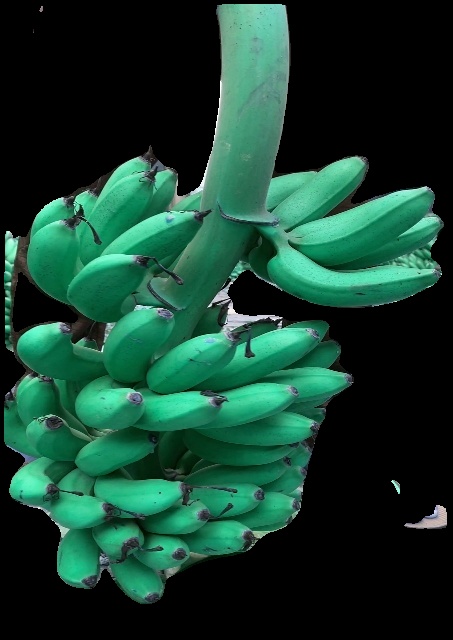
Variety: rasbale
Grade: grade1